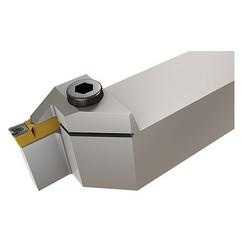
HELIL2525-6T30 EXTERNAL GRIP TOOL
Item #: EH2500445 Manufacturer: Iscar Mfg #: 2500445 Technical Specifications: •Brand Name: Iscar Description: Shipping Info: •Actual Weight - 1.4460
Brand: ET02 Cutting after Endmills
Category: Hardware > Tools > Tap Reseaters > Power Tap Reseaters